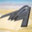
Label: airplane